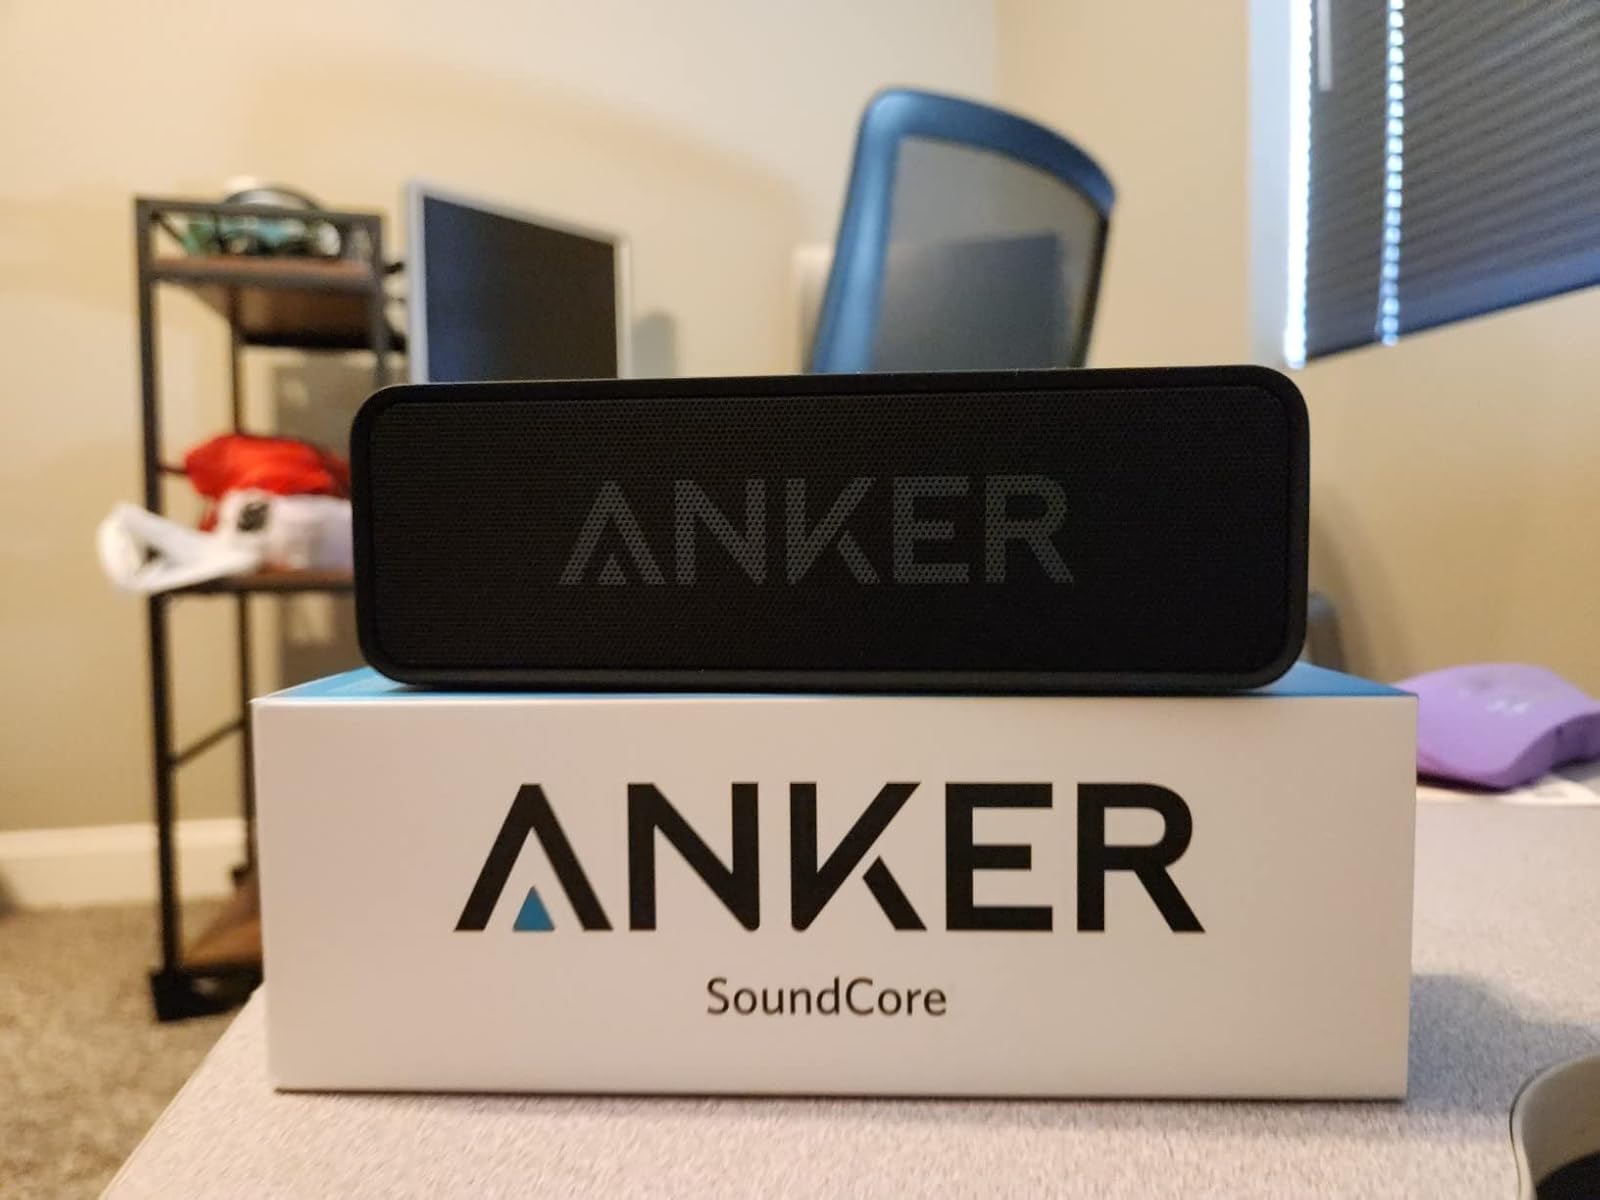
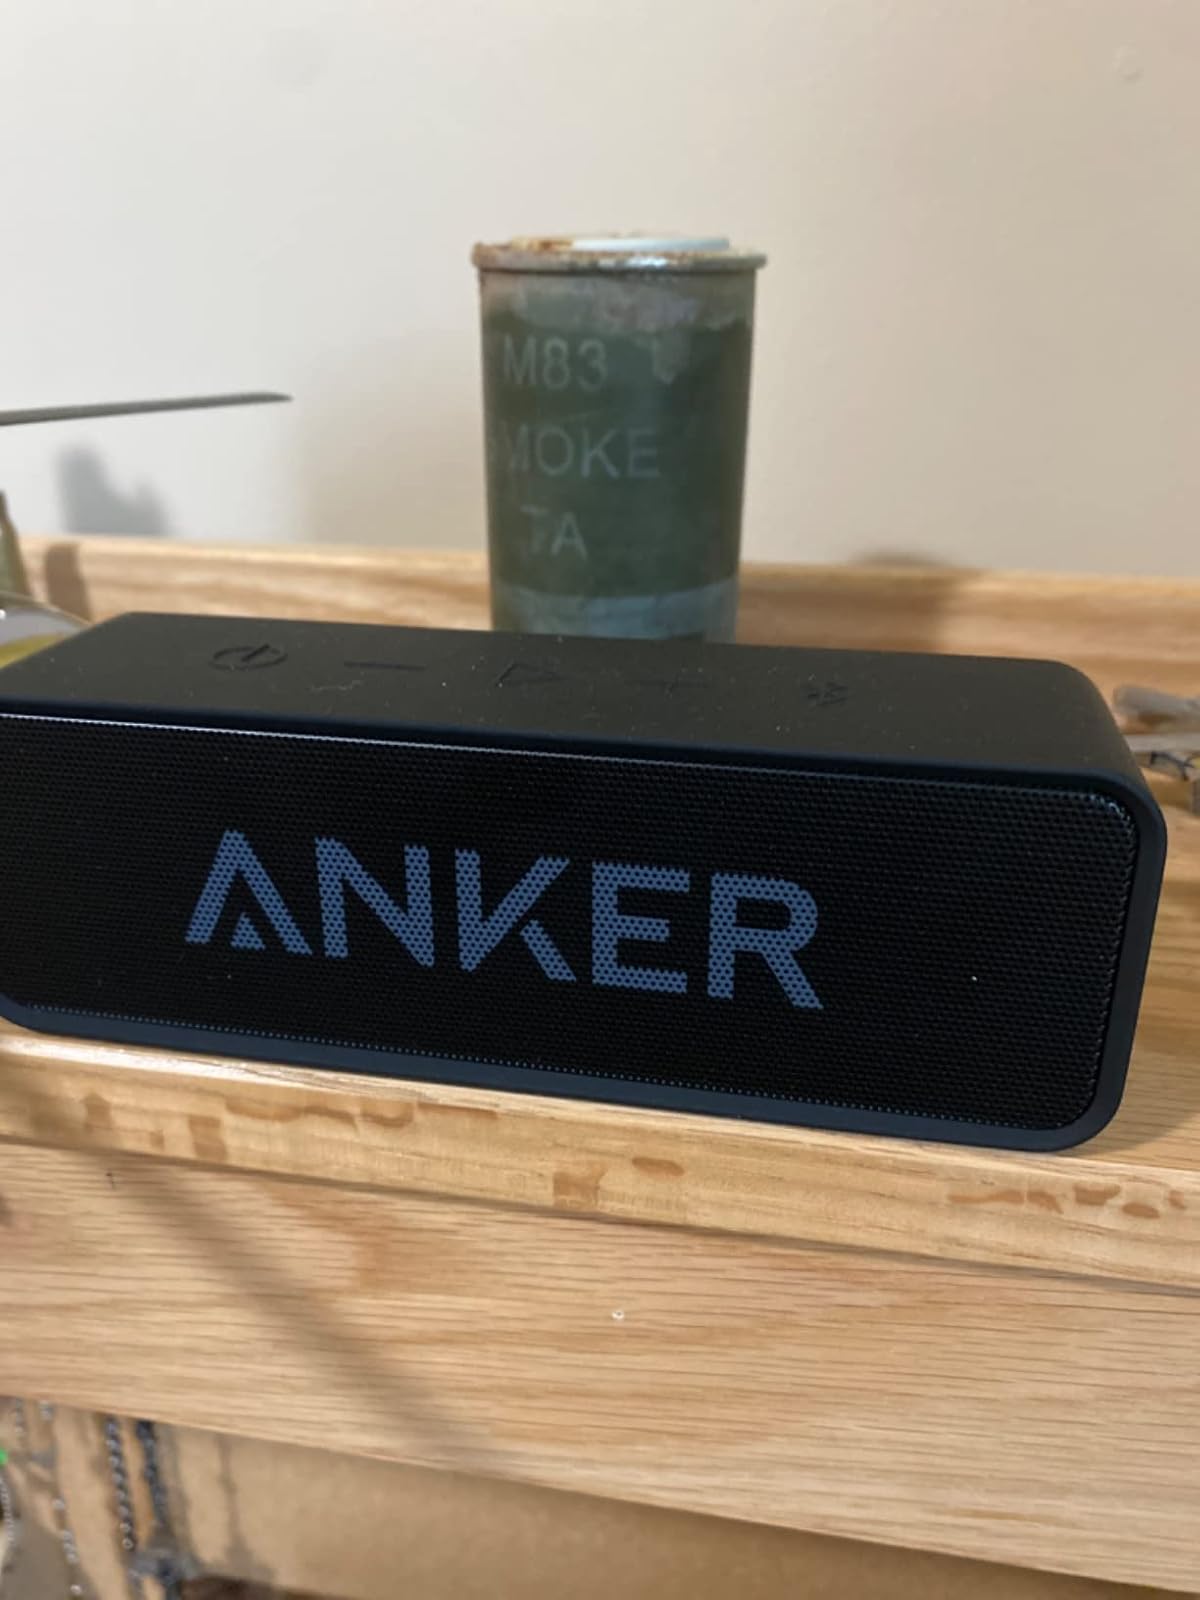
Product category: speaker
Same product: yes